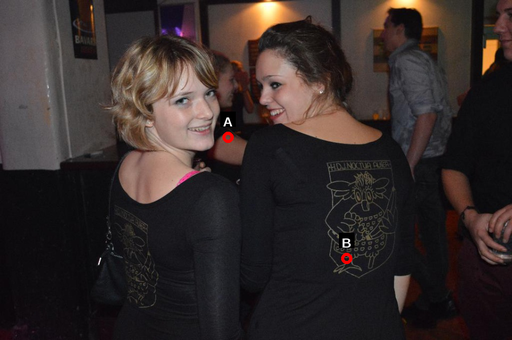
Question: Two points are circled on the image, labeled by A and B beside each circle. Which point is closer to the camera?
Select from the following choices.
(A) A is closer
(B) B is closer
Answer: B